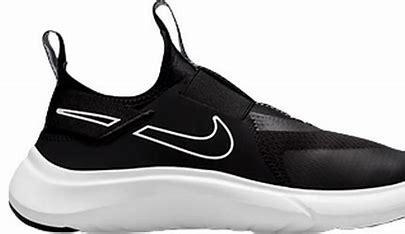
Brand: Nike
Model: Flex Plus